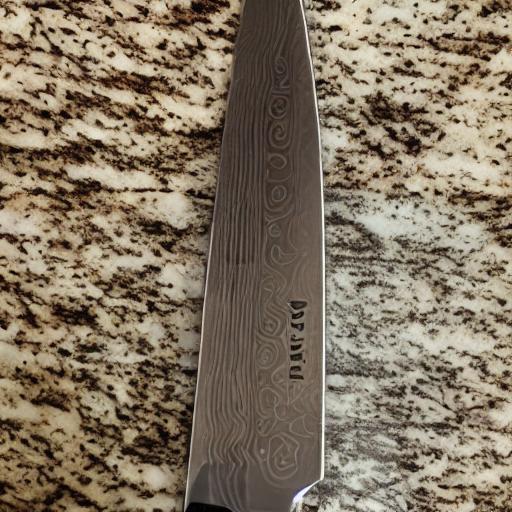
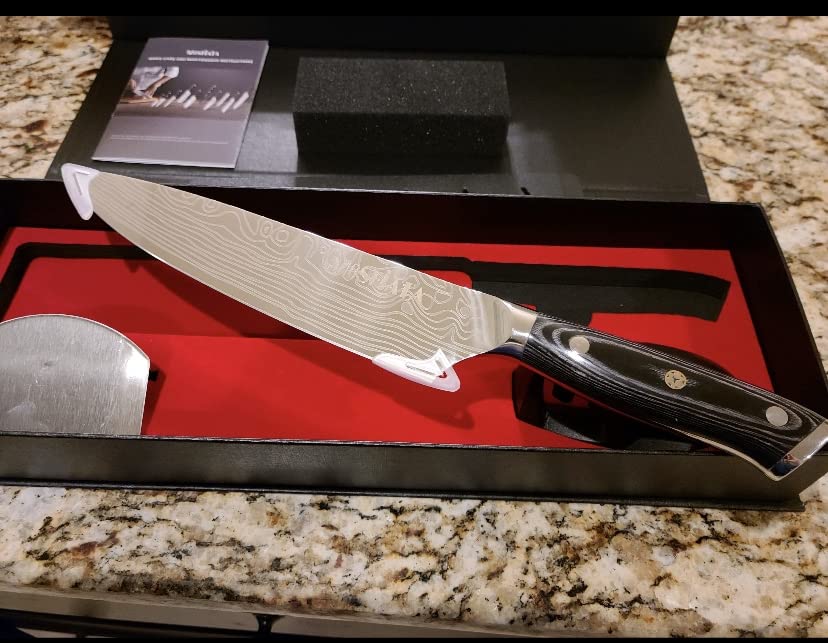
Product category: items_knife
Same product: no